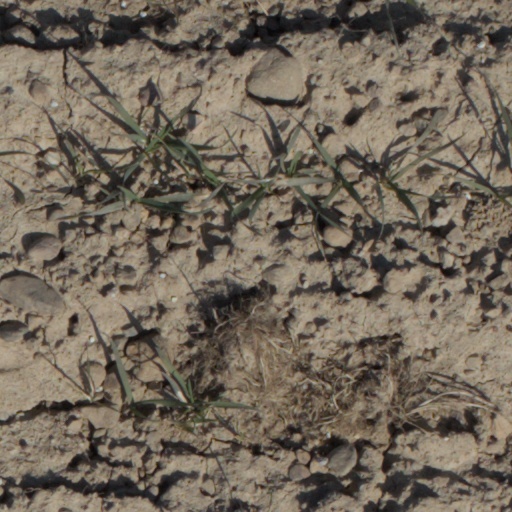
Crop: wheat